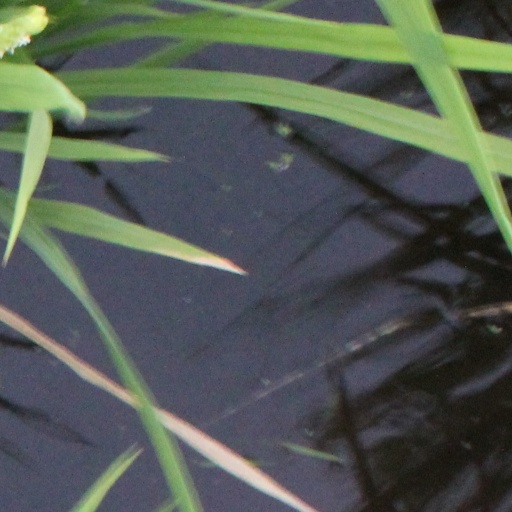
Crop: rice